Super Balita sa Umaga Nationwide

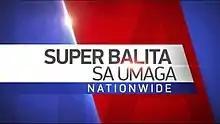
Title card used since April 24, 2017

Nationwide is the flagship morning newscast of AM station DZBB in the Philippines. Originally anchored by Mike Enriquez and Joel Reyes Zobel, it premiered on January 8, 2007. The radio program is streaming online on DZBB's Facebook page and is also simulcast nationwide via all GMA "Super Radyo" stations and on GTV through the program block "Dobol B TV". Zobel and Melo Del Prado currently serve as the anchors.